Cotabato City

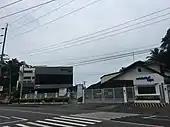
Cotabato Light and Power Company Building along Sinsuat Avenue, July 2020

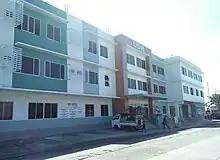
United Doctors Hospital Cotabato along Notre Dame Avenue

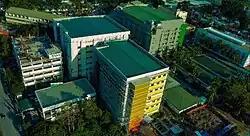
Cotabato Regional and Medical Center

Cotabato City has become a pivotal hub for bus route transport connectivity, linking it to major cities across Mindanao. To the east, routes extend to Davao City, Digos City, and Cotabato Province. Heading south, connections are available to General Santos City, South Cotabato, and Sultan Kudarat Provinces. To the north, routes reach the Province of Bukidnon, Lanao Del Sur (Wao), and Cagayan De Oro City. Additionally, recent developments have expanded connectivity to the western side of Mindanao, including cities such as Dipolog, Pagadian, and Zamboanga.